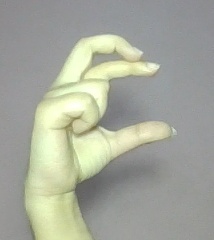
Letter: thal